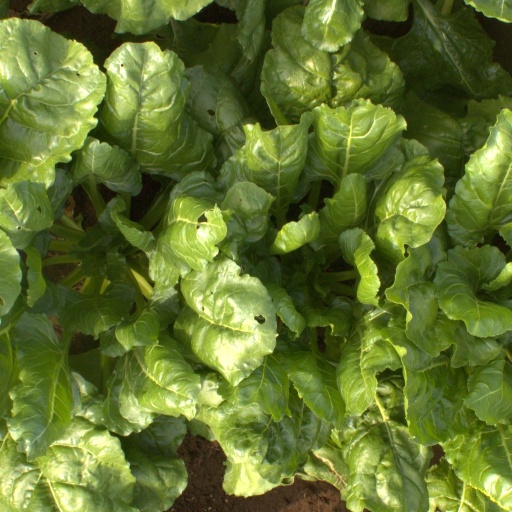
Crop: sugar beet